Edward Arnold (actor)

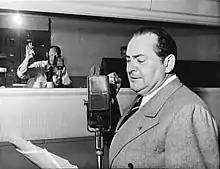
Arnold on the radio show "Three Thirds of a Nation", May 6, 1942

Arnold was interested in acting ever since he appeared on stage as Lorenzo in The Merchant of Venice at age 12. He made his professional stage debut in 1907 and had important roles in several plays on Broadway in the 1920s and 1930s. Among them is the 1927 revival of "The Jazz Singer", with Arnold as the second lead to the star, George Jessel.